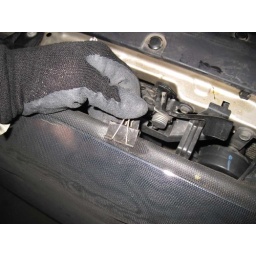
030 Fit top of screen under the hood with paper clamps available from an office supply store.